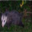
Label: possum